Kosovo Security Force

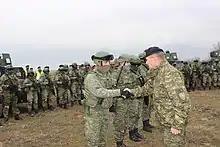
Members of the Kosovo Security Force during an exercise near Istog.

On 15 September 2009 the Kosovo Security Force officially began to work, having gained its initial operational capacities after an eight-month training with NATO instructors.